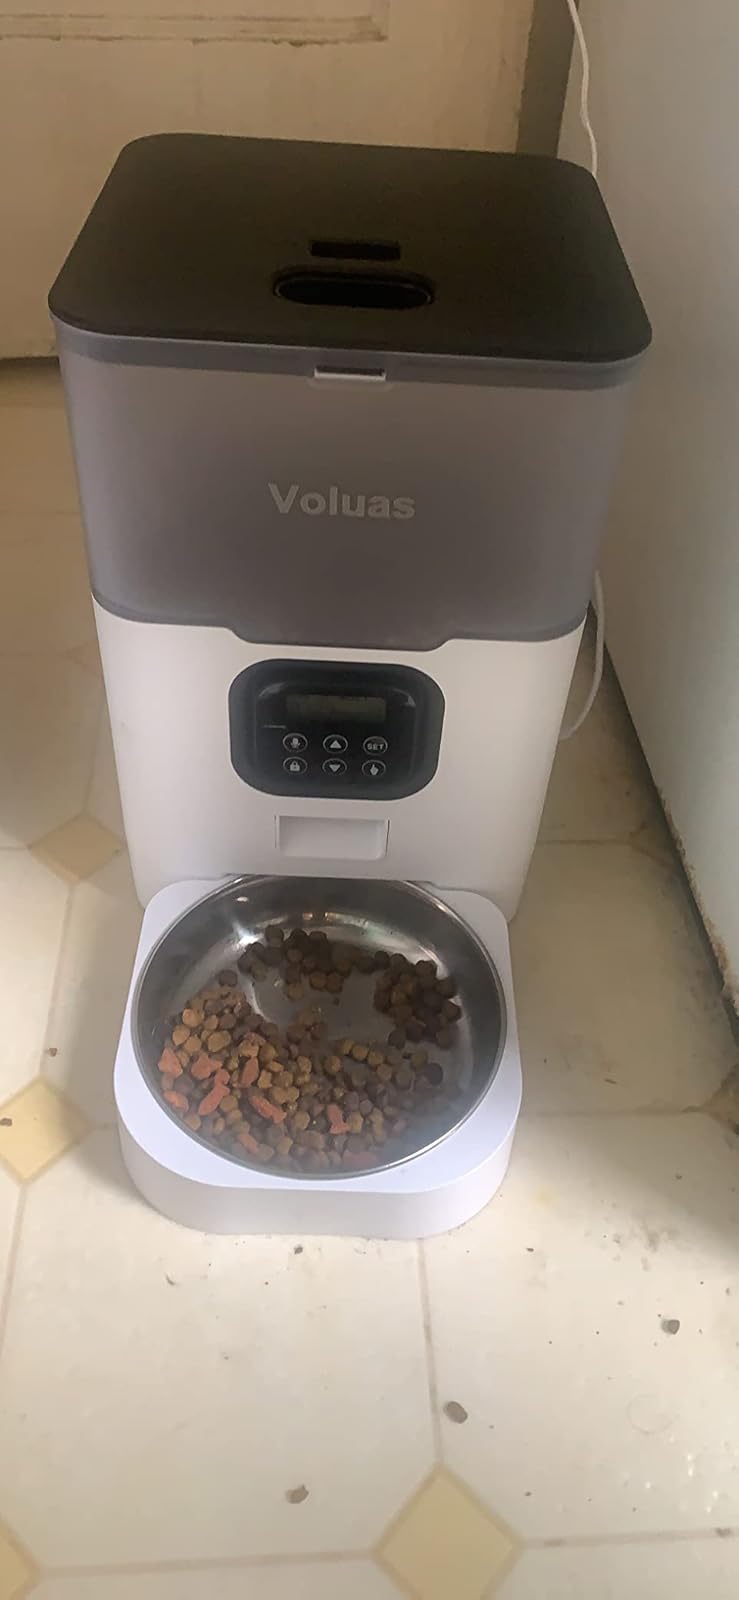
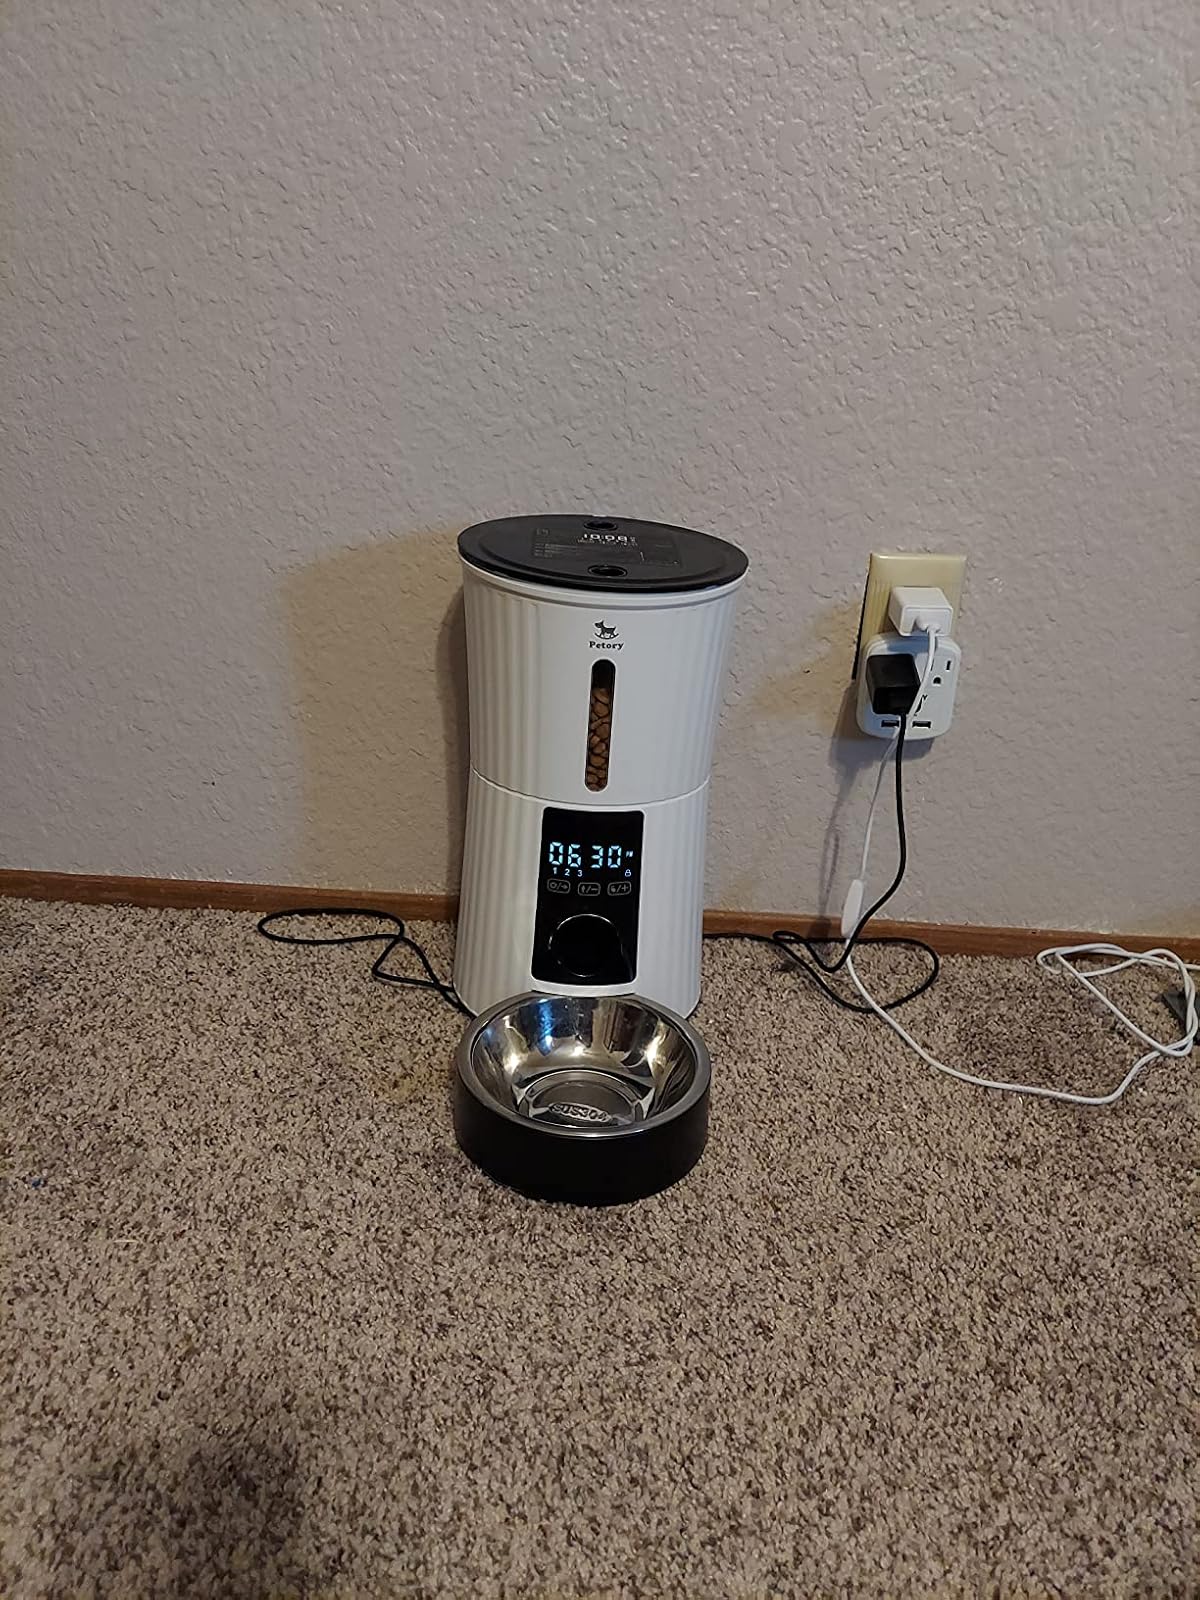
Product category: items_feeder
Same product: no